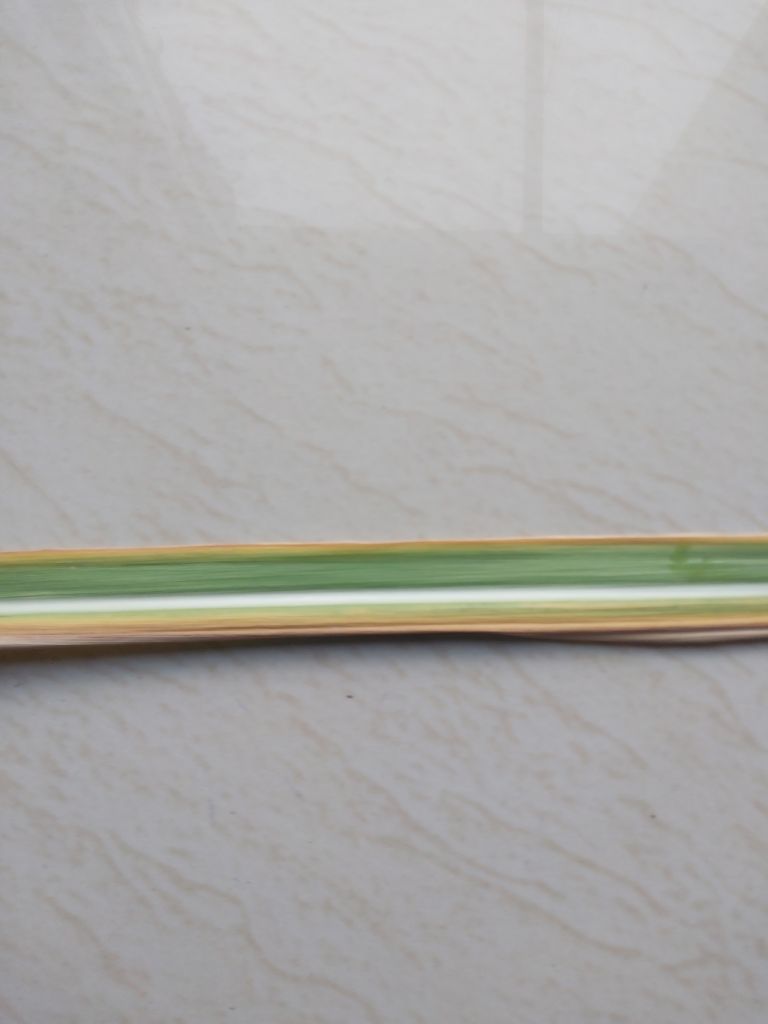
Label: Yellow Leaf